Ode to Joy

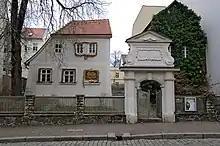
Schillerhaus in Gohlis

Schiller wrote the first version of the poem when he was staying in Gohlis, Leipzig. In 1785, from the beginning of May until mid-September, he stayed with his publisher, Georg Joachim Göschen, in Leipzig and wrote "An die Freude" along with his play "Don Carlos".